Operation Christmas Drop

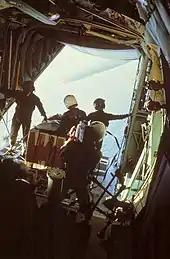
An airdrop in 1986

The operation was first conducted in 1951, when the aircrew of a WB-29 aircraft assigned to the 54th Weather Reconnaissance Squadron, formerly assigned to Andersen Air Force Base in Guam, was flying a mission to the south of Guam over the Micronesian atoll of Kapingamarangi. When they saw the islanders waving to them, the crew quickly gathered some items they had on the plane, placed them in a container with a parachute attached and dropped the cargo as they circled again.